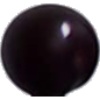
Label: Cherry Wax Black 1